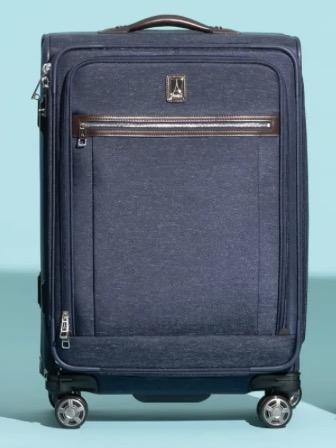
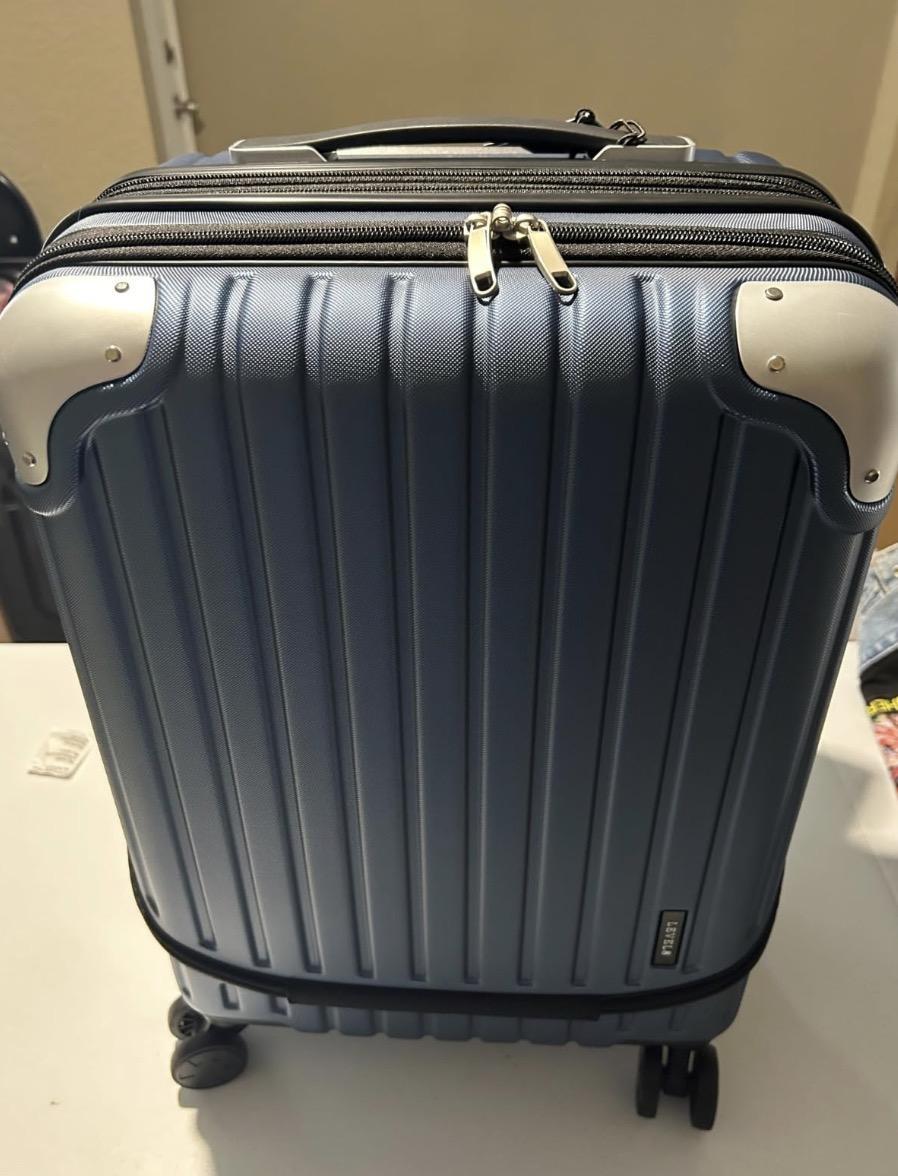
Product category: items_tea
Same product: no